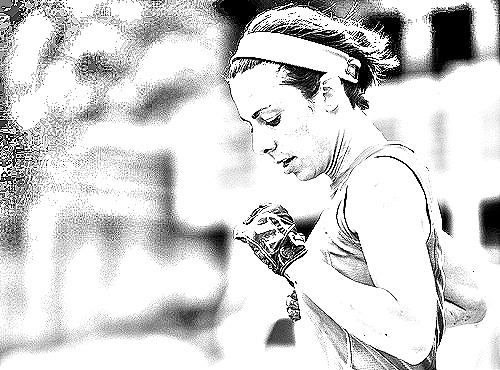
Portrait style: Sketch Portrait